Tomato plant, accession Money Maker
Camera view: horizontal (90 deg, fisheye); turntable rotation: 210 degrees
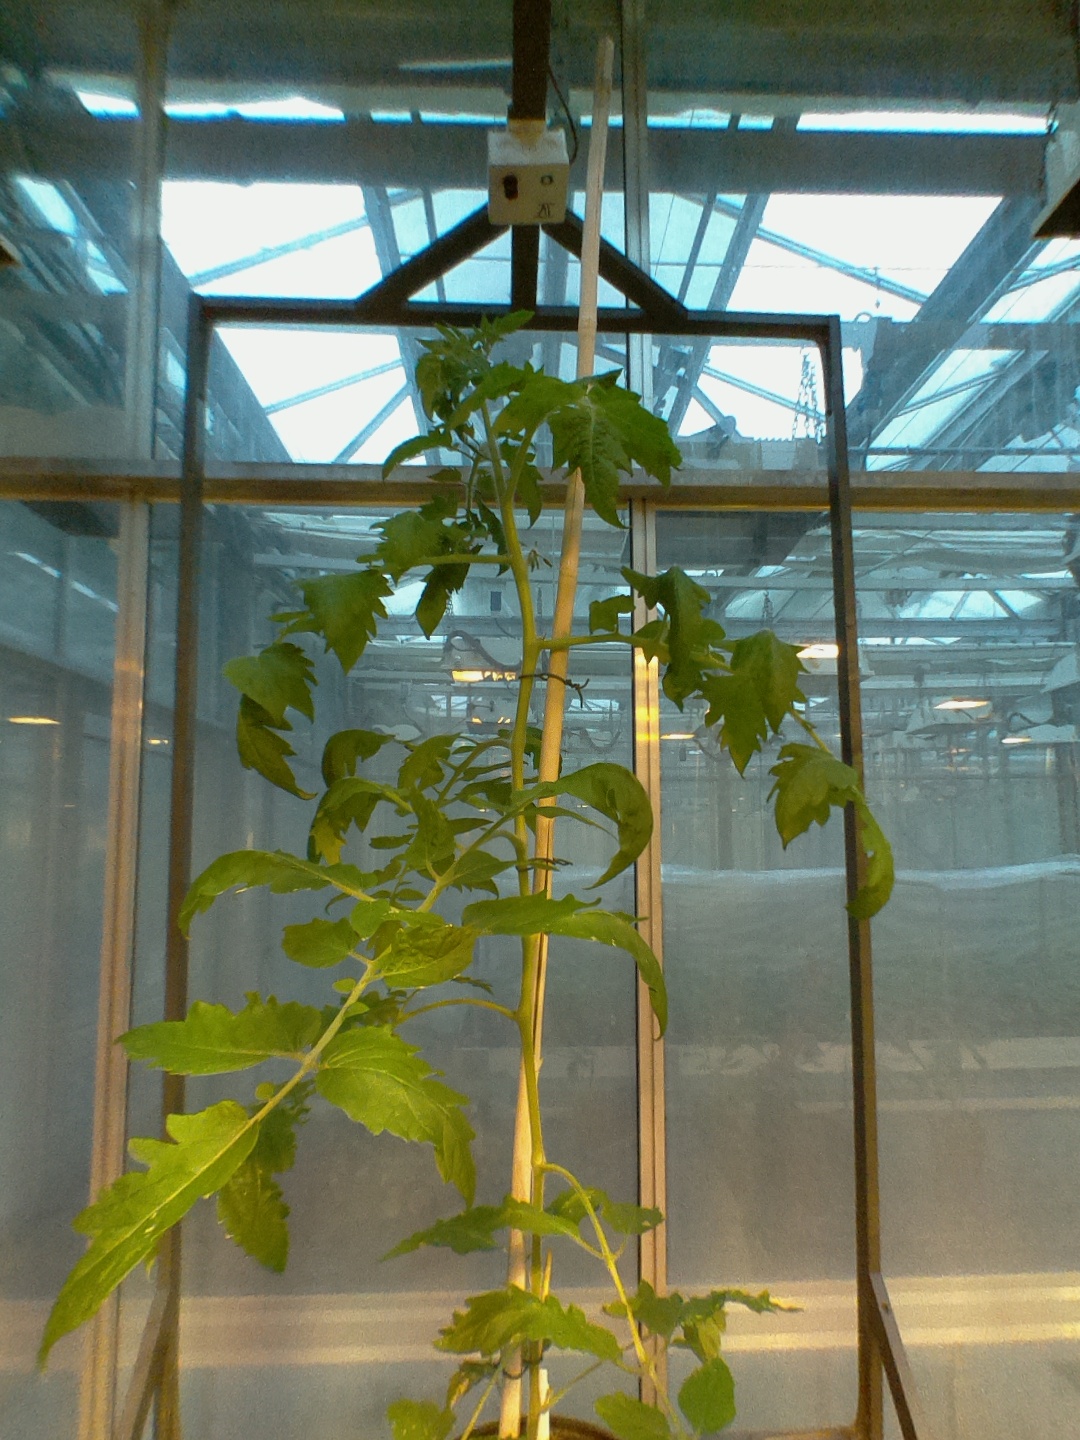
BBCH growth stage 60: First flowers open